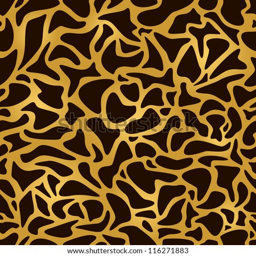
person spots on a light background .